Western Belorussia

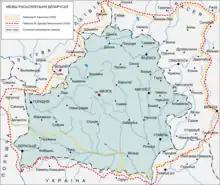
Presumed greatest extent of areas with Belarusian presence according to research by Belarusian ethnographers Yefim Karsky (1903, yellow) and Mitrofan Dovnar-Zapol'skiy (1919, red), overlaid with the territory of post-1991 Belarus (green)

The territories of contemporary Belarus, Poland, Ukraine, and the Baltic states were a major theatre of operations during World War I; all the while, the Bolshevik Coup overturned the interim Russian Provisional Government and formed Soviet Russia. The Bolsheviks withdrew from the war with the Central Powers by signing the Treaty of Brest-Litovsk, and ceded Belarus to Germany for the next eight and a half months. The German high command used this window of opportunity to transfer its troops to the Western Front for the 1918 Spring Offensive, leaving behind a power vacuum. The non-Russians inhabiting the lands ceded by the Soviets to the German Empire, saw the treaty as an opportunity to set up independent states under the German umbrella. Three weeks after the Treaty of Brest-Litovsk was signed on 3 March 1918, the newly formed Belarusian Central Council founded the Belarusian People's Republic. The idea was rejected by the Germans, the Bolsheviks and the Americans. Woodrow Wilson rejected it, because the Americans intended to protect the territorial integrity of European Russia.